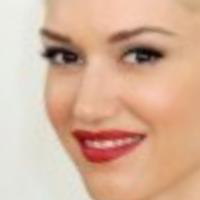
Age group: age 41-55